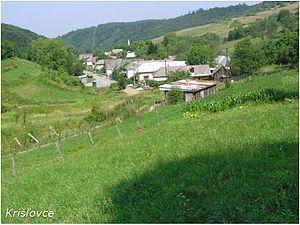
Krišľovce est un village de Slovaquie situé dans la région de Prešov.